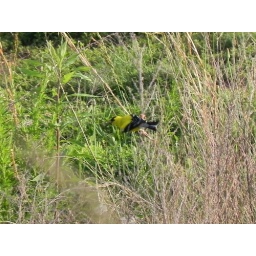
Its a yellow bird with zebra striped wings. Photographed by Casey.